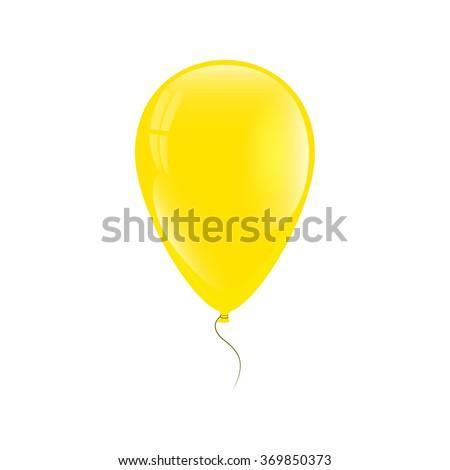
yellow balloon with a thread on a white background